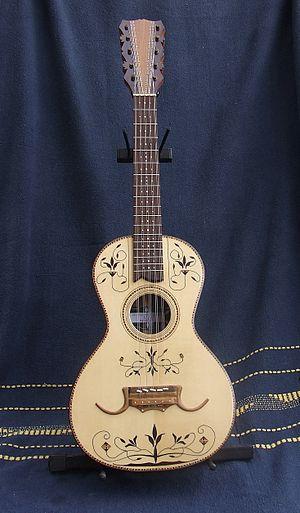
Le violão et la viola sont les termes portugais désignant des variétés de guitares répandues dans le monde lusophone, au sein de la musique portugaise, capverdienne et brésilienne. Violão désigne la guitare classique et viola désigne la guitare folklorique.
Braz Roberto da Costa, connu sous le nom Braz da Viola, est un musicien multi-instrumentiste brésilien, luthier, chef d'orchestre et enseignant né en 1961. Il anime des ateliers de viola caipira dans plusieurs villes du Brésil. Il a joué avec plusieurs joueurs de viola caipira au Brésil, tels que Roberto Corrêa, Paulo Freire, Renato Andrade, Pereira da Viola, Ivan Vilela et le duo Zé Mulato et Cassiano. Il a travaillé avec le chanteur Inezita Barroso, lorsque celui-ci a été accompagné de l'Orquestra de Viola Caipira de São José dos Campos.